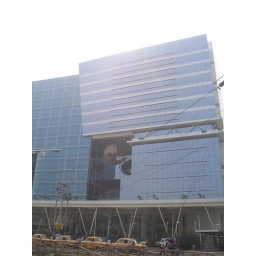
Photo by Apai and Guddi. A recenty completed office tower in Nabadiganta Township.